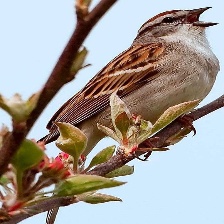
Species: CHIPPING SPARROW
Scientific name: SPIZELLA PASSERINA